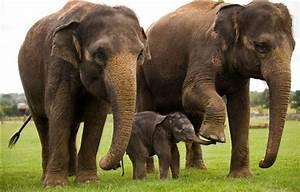
elephant